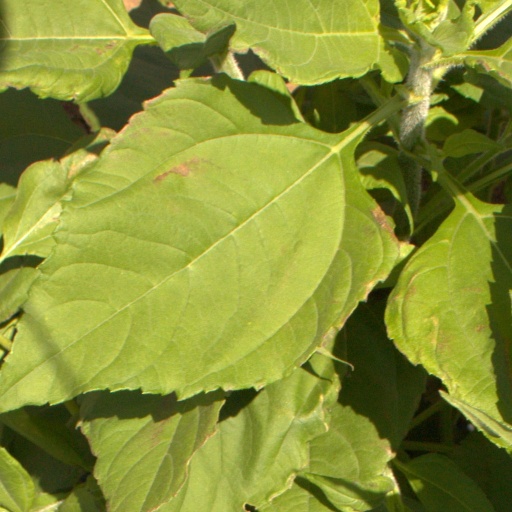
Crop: Jerusalem artichoke